Hart wrestling family

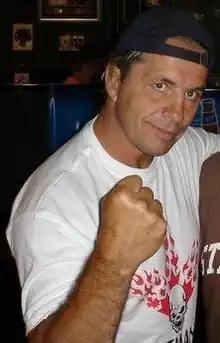
Bret Hart

Smith had six children, four of which are his biologically, daughters Tobi McIvor with a woman named Marla Josephson, and Satania "Tania" Hart (6 March 1985 – 14 March 2022) with his wife Maria Rosado Hart, a son Matt Hart (wrestler) with a woman named Liane Reiger Herweg and son Chad Pointen with a woman named "Zoe" Zo Amber Lee Beattie,